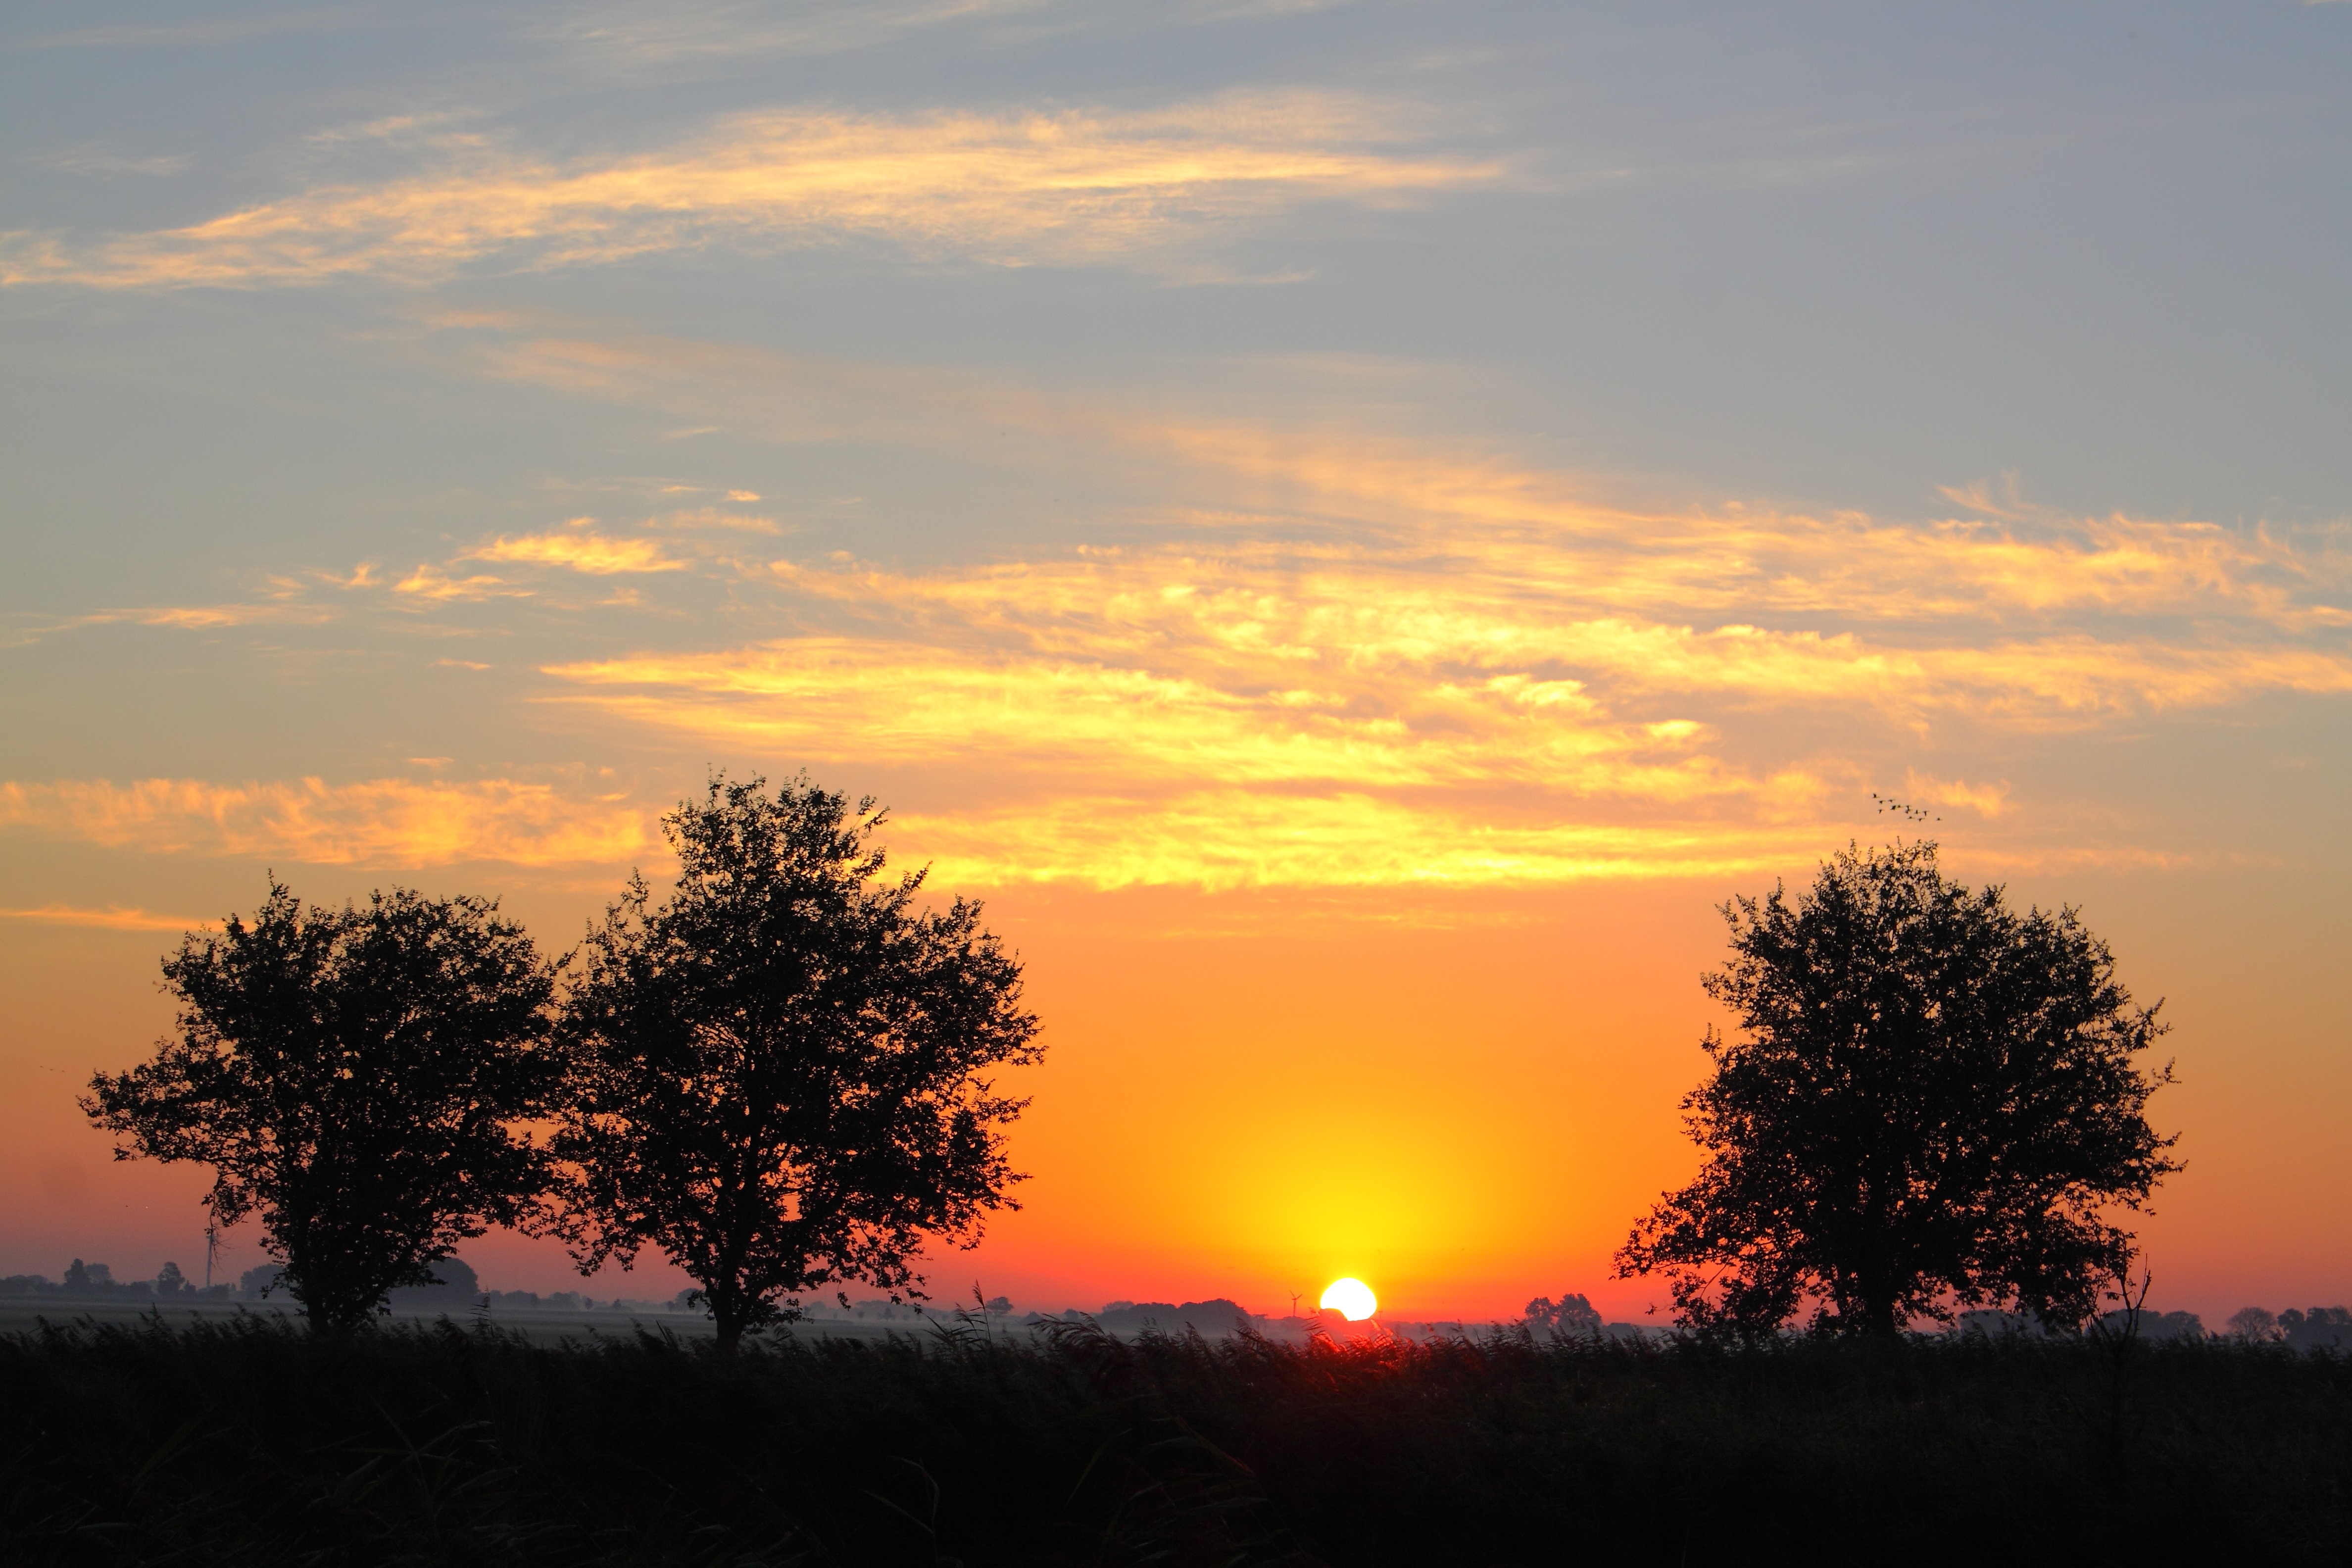
tree, nature, horizon, light, cloud, sky, sun, sunrise, sunset, field, sunlight, morning, dawn, atmosphere, dusk, evening, day, morgenstimmung, afterglow, morning sun, atmospheric phenomenon, red sky at morning